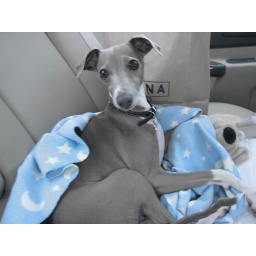
Oliver naping in the car on the way home